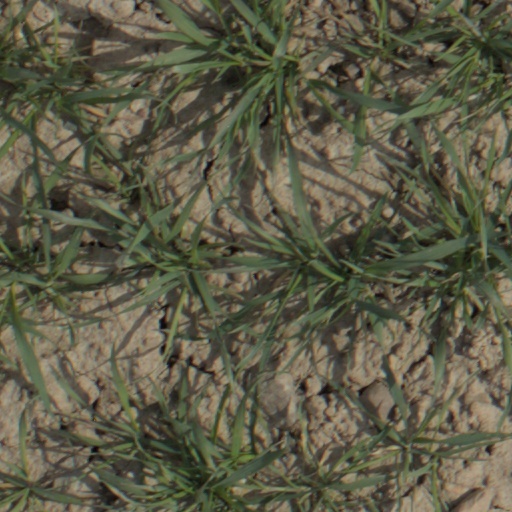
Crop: wheat